Gisclareny

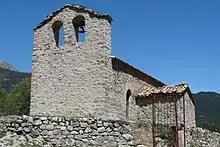
Hermitage of Sant Martí del Puig, Gisclareny

Agriculture is the mainstay of Gisclarany's economy, and in particular dryland farming and animal husbandry.